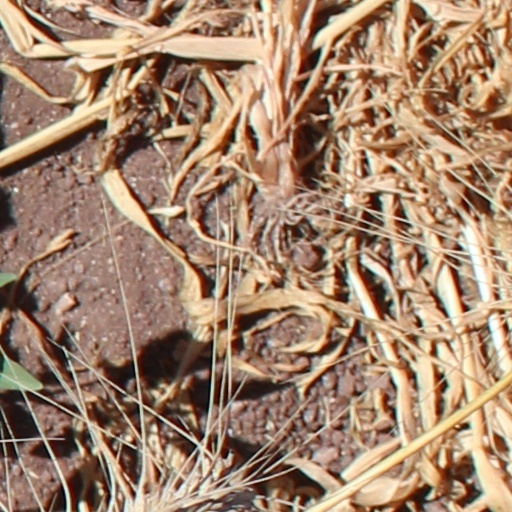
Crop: wheat